Women in peacekeeping

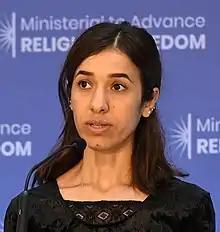
Nadia Murad was awarded the Nobel Peace Prize for "efforts to end the use of sexual violence as a weapon of war and armed conflict.

The United Nations Security Council Resolution 1325 calls for states to initiate specific protocols to safeguard women and girls from gender-based crimes, specifically rape and sexual abuse. In 1975, the Decade for Women was established, which marked the beginning of the Women, Peace, and Security strategy. There was a renewed call for action after the genocides in Rwanda and Bosnia. Resolution 1325 supports implementation of the Women, Peace, and Security Strategy, which addresses the role of gender and the term gender mainstreaming, the incorporation of an outlook on gender regarding topics such as security. Women's participation in peacekeeping is considered vital to implementing safety and security through a series of mission improvements. There is greater diversity, first-hand accounts, and precedent for more women peacekeepers. With more women participating in missions, there are more opportunities for reform because of experiencing the indirect effects of issues such as war.